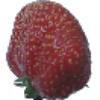
Label: strawberry_wedge